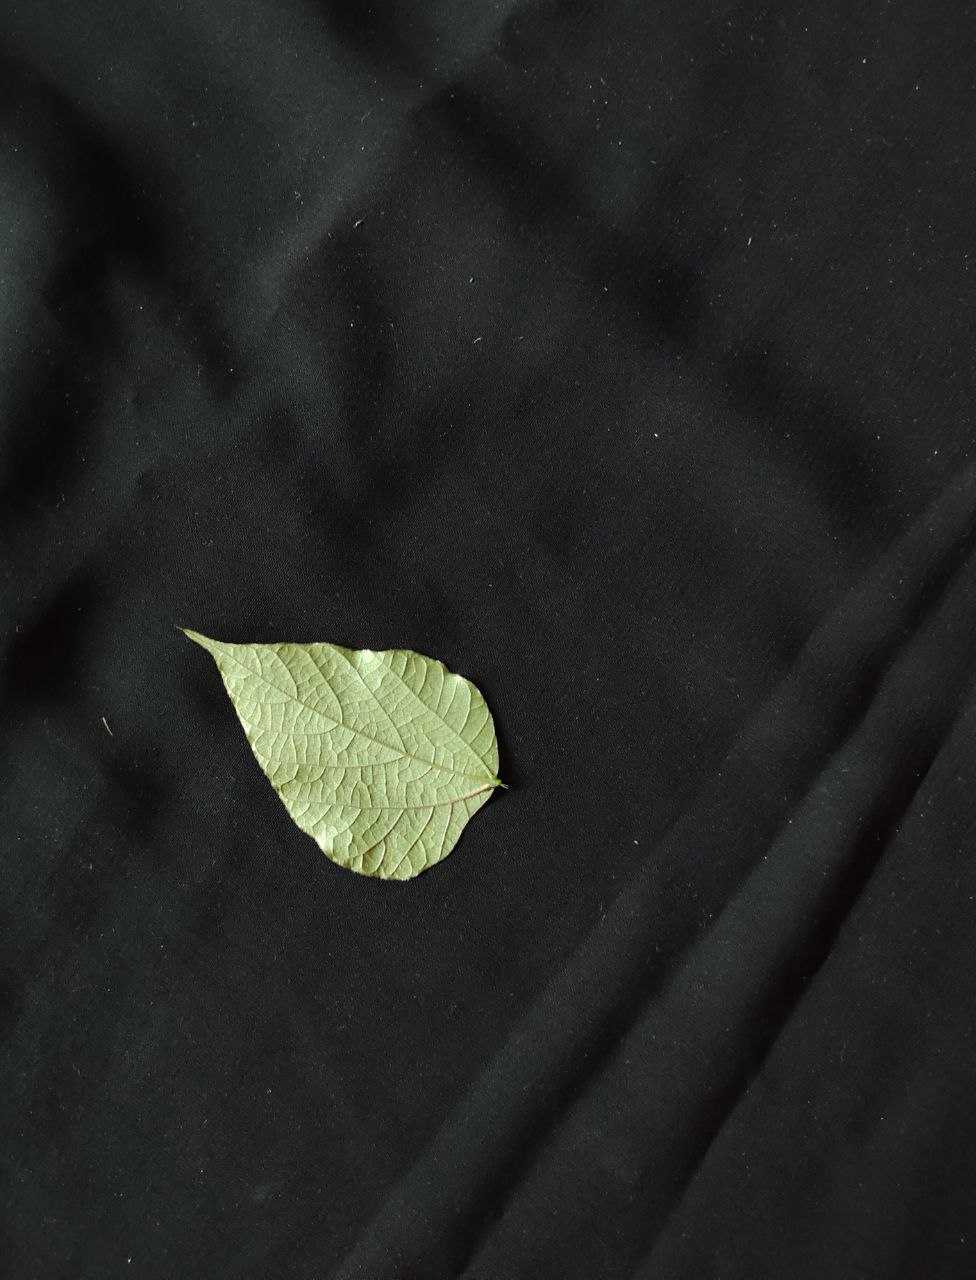
Crop: bean
Leaf condition: Fresh Leaf